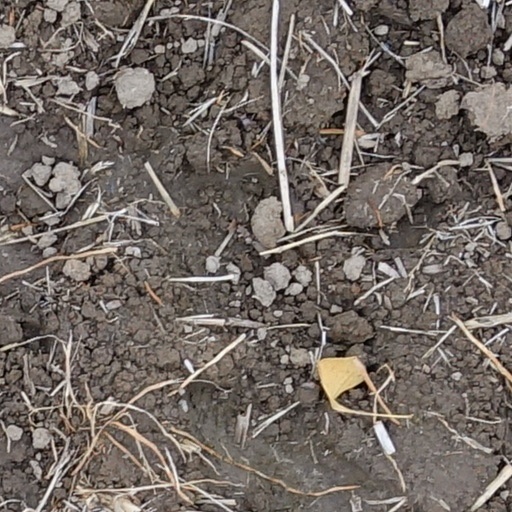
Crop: wheat